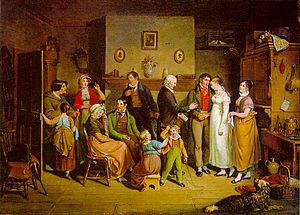
John Lewis Krimmel, parfois appelé le Hogarth américain, était un peintre américain spécialisé dans la peinture de genre. Né en Allemagne, il émigra à Philadelphie en 1809 puis entra dans la Pennsylvania Academy of Fine Arts.
La peinture américaine est l'un des arts développé aux États-Unis par les premiers colons et leurs successeurs, à partir du XVIIᵉ siècle. À l'époque moderne, les artistes européens franchissent l'Atlantique et créent les premiers tableaux sur le sol des Treize colonies. Les œuvres du Vieux Continent restent des modèles jusqu'au début du XXᵉ siècle : elles rejoignent les collections privées et les musées américains, alors que les peintres américains partent étudier l'art anglais, français, allemand ou italien. La Seconde Guerre mondiale marque un tournant : les États-Unis, première puissance financière, et New York en particulier, deviennent un centre dynamique qui attire les artistes européens.